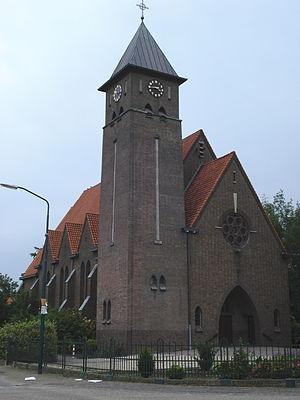
Vianen est un village néerlandais de la commune de Cuijk dans le nord-est de la province du Brabant-Septentrional. Le 1ᵉʳ janvier 2005, Vianen compte 1248 habitants.